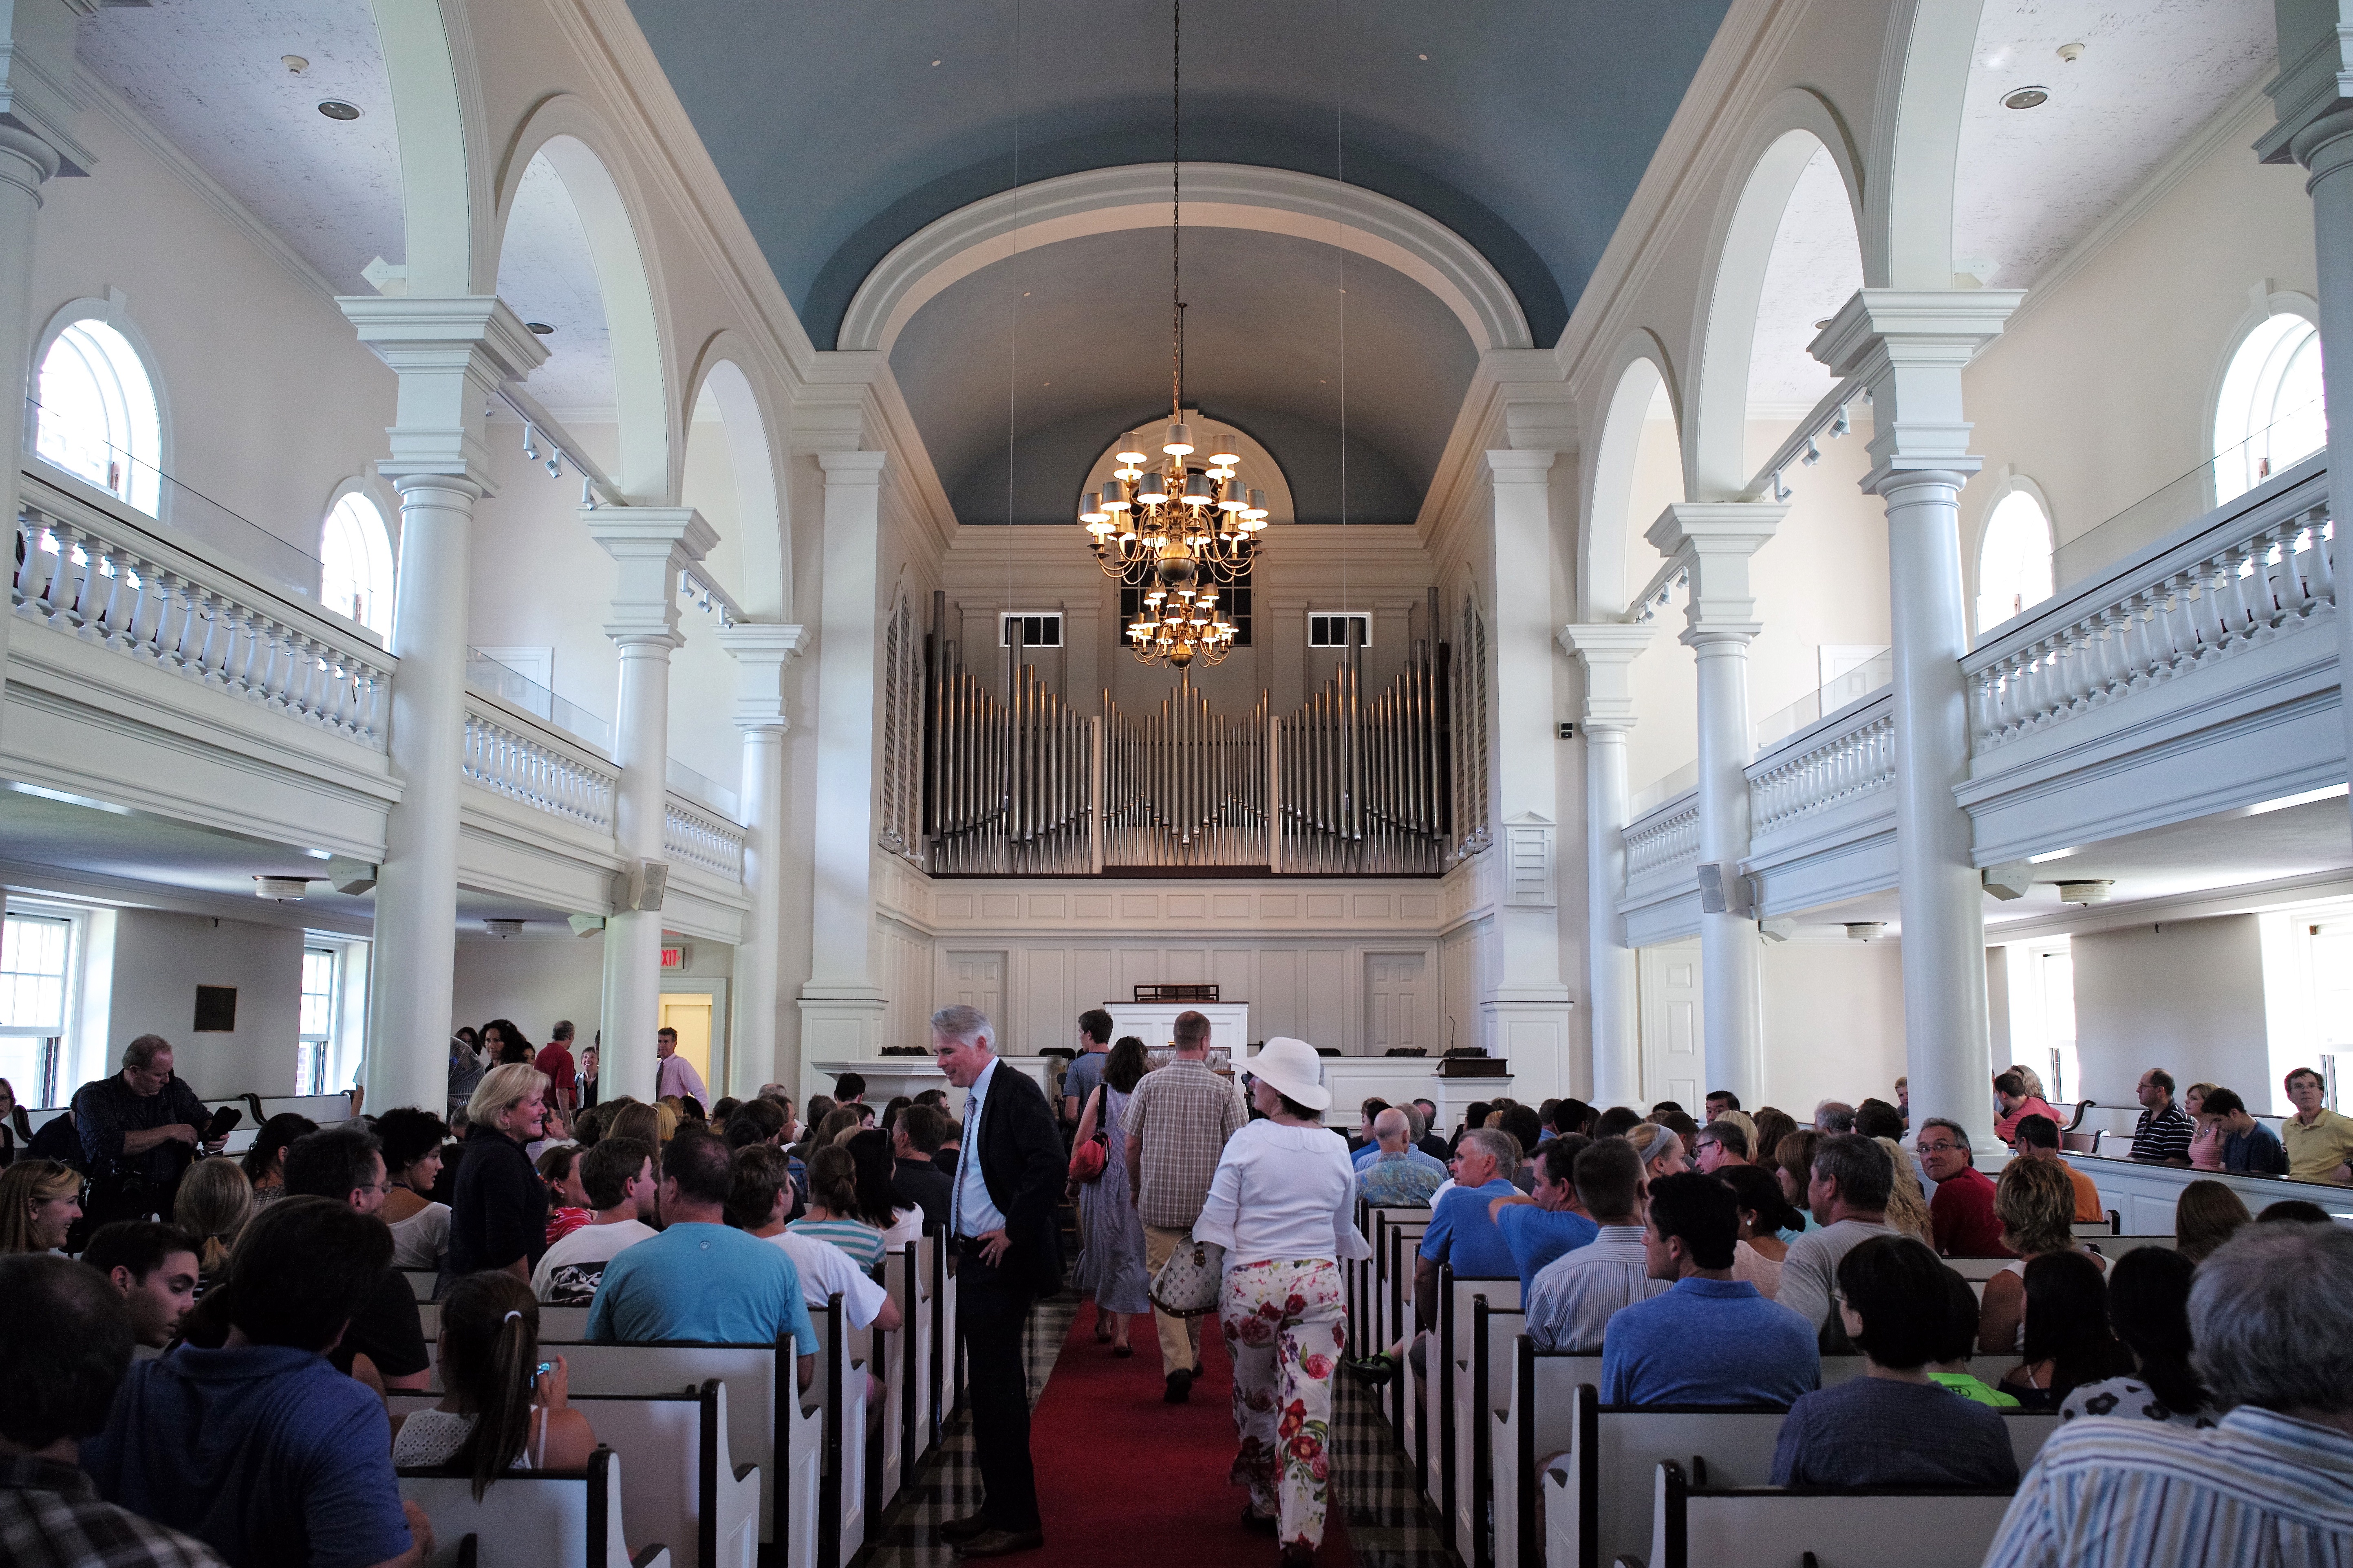
fall, interior, summer, autumn, usa, student, church, chapel, place of worship, president, m, university, waterville, 28, campus, f2, leica, 240, summicron, college, maine, colby, asph, newengland, classof2018, moveinday, lorimer, greene